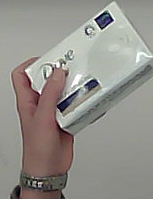
Product: dove_soap